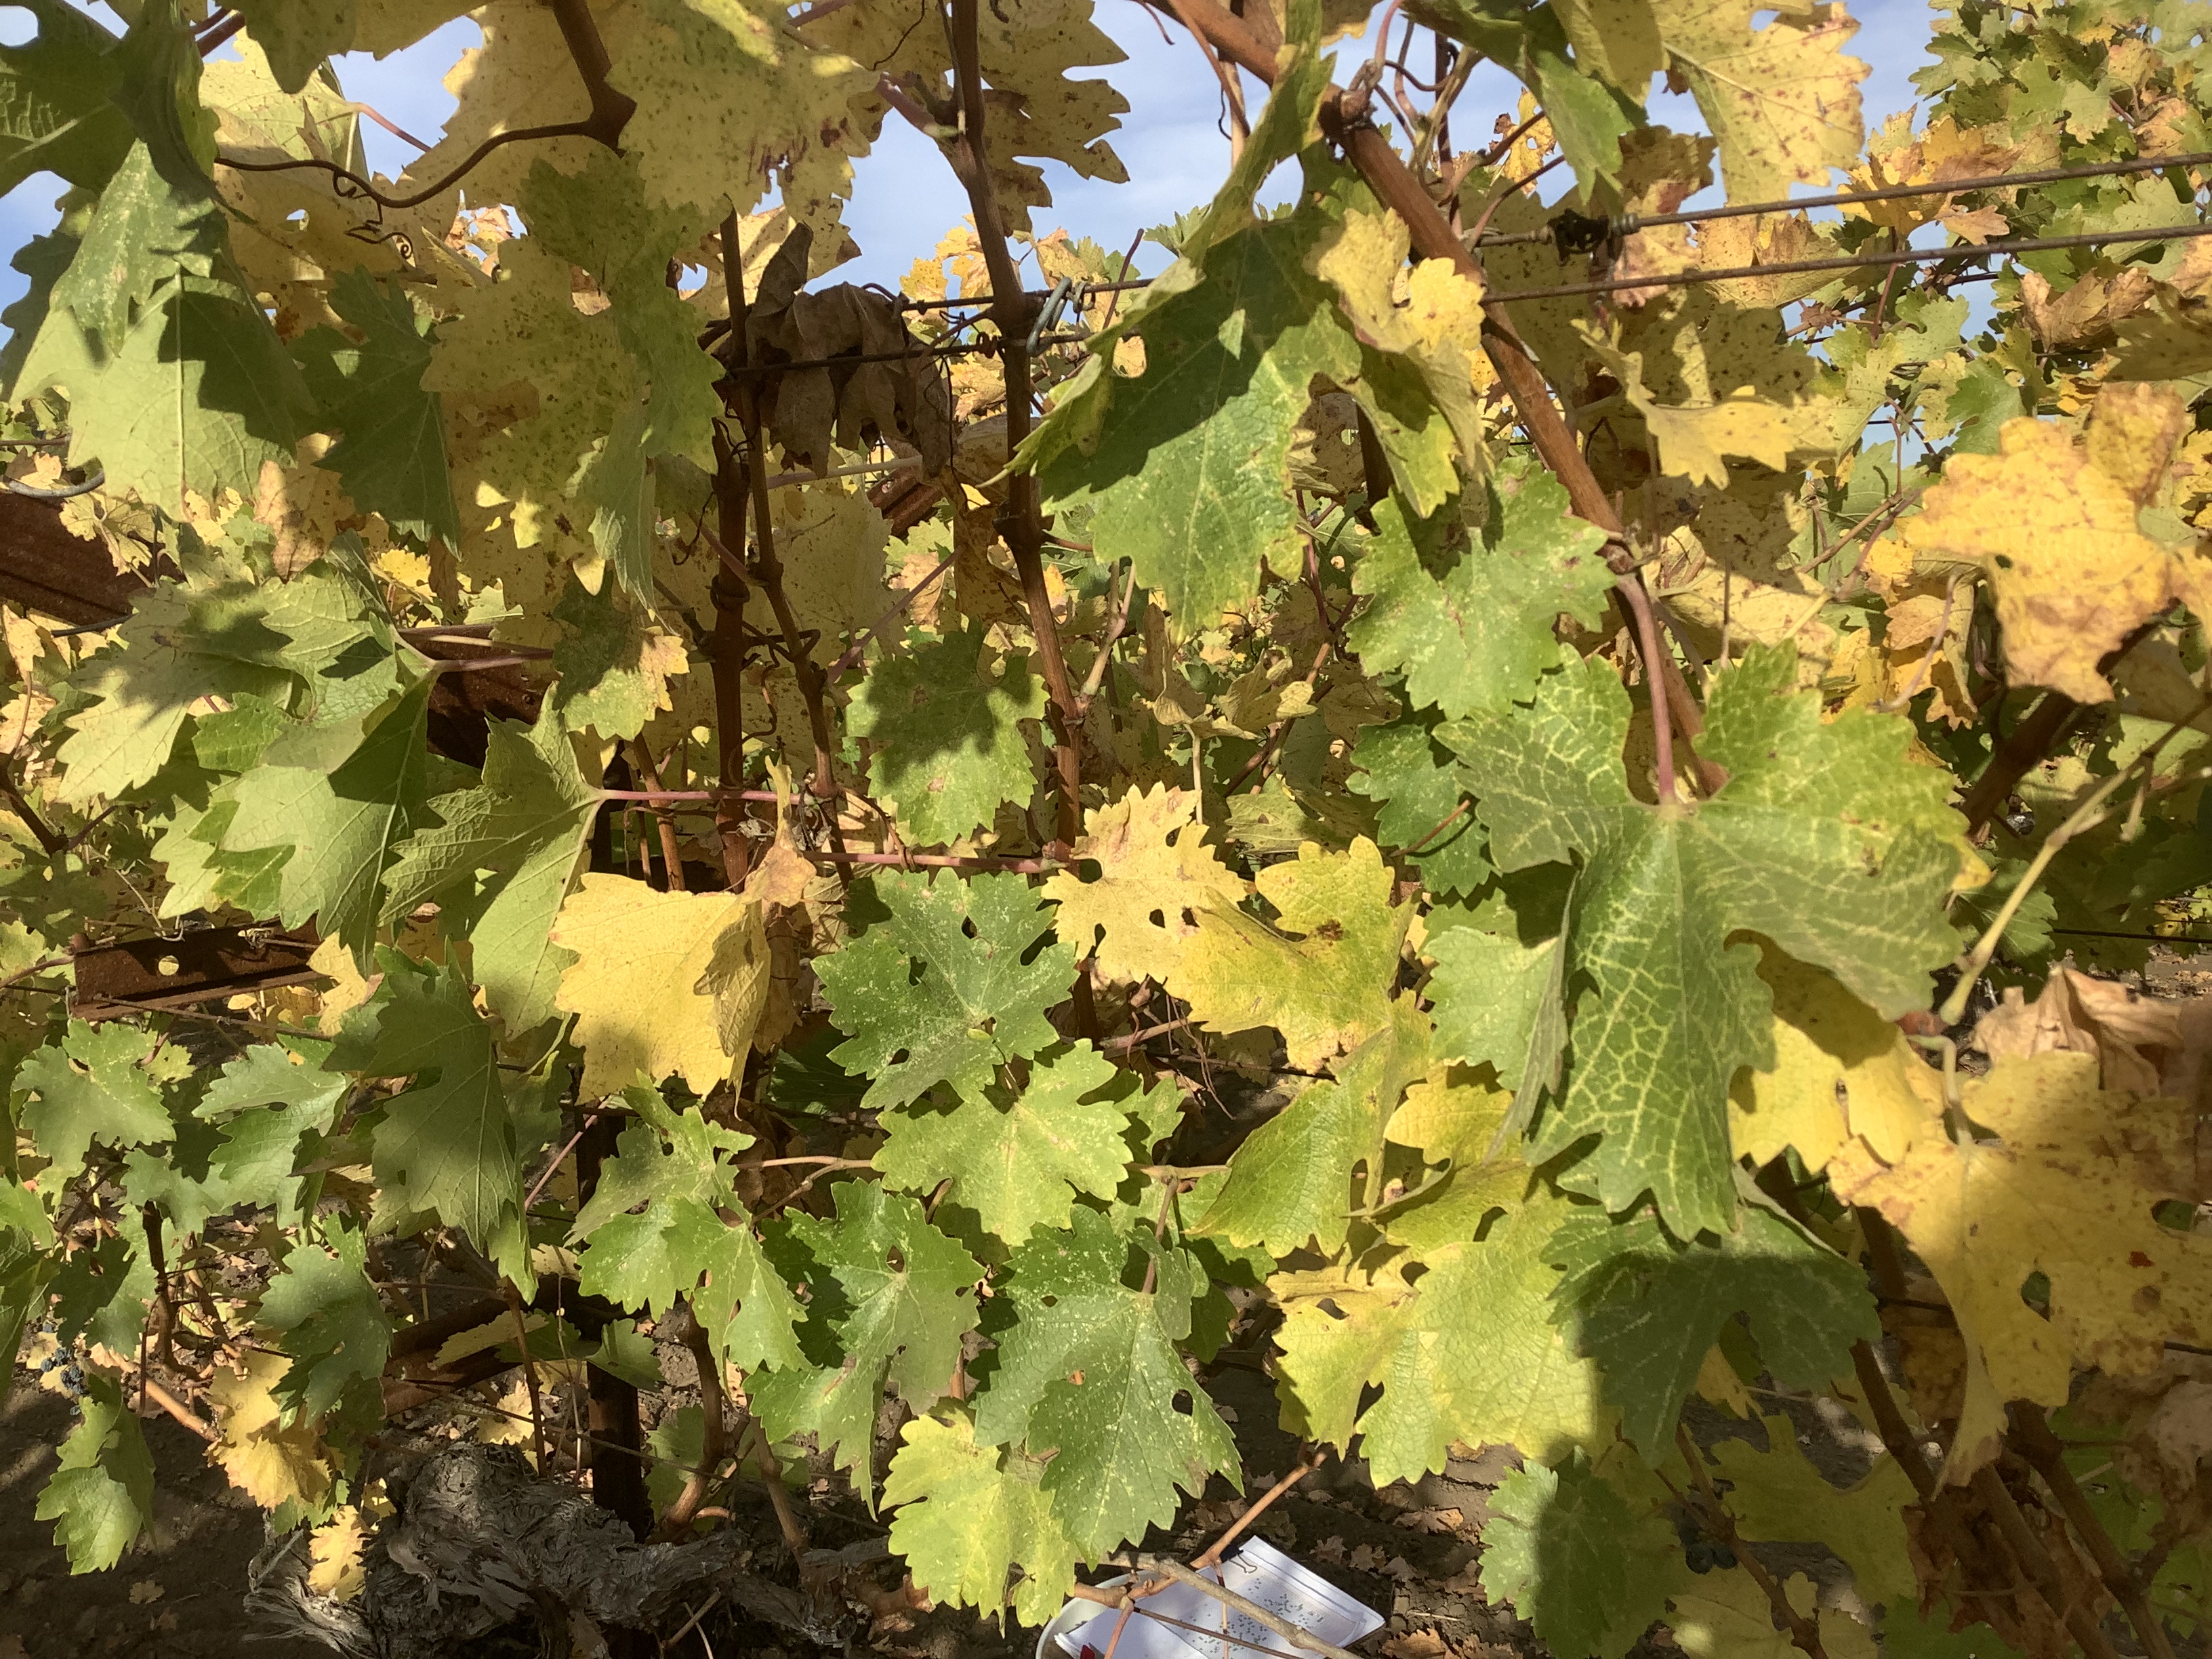
Label: No Virus